List of informally named dinosaurs

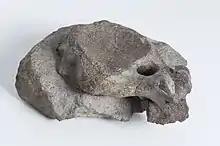
Alan the Dinosaur

"Alamotyrannus" ("Ojo Alamo tyrant") is the informal placeholder name given to an as yet undescribed genus or species of tyrannosaurid from the Late Cretaceous period of North America. The fossils of this animal originate from the Ojo Alamo Formation in New Mexico and they were discovered during the early 2000s. The suggested binomial "Alamotyrannus brinkmani", was created when the paper describing the genus was written in 2013. "Alamotyrannus" lived during the early Maastrichtian.